ACES Colombia

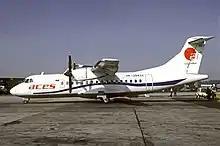
An ACES ATR 42-320 parked at El Dorado International Airport in 1995

Mr. Botero and Mr. Peñaloza, who were considered pioneers in the early days of Colombian commercial aviation, had tried several times to establish a commuter service between Manizales and Bogotá. They managed to operate a small commuter airline by the name TARCA (acronym of "Taxi Aéreo de Caldas"), which was forced to shut down due to financial difficulties. With the support and capital of the new partners from Medellín, they embarked on the successful enterprise that would be ACES. The airline began service on February 22, 1972, with Saunders ST-27 aircraft for the routes Medellín-Bogotá and Manizales-Bogotá, and soon became a major player in the Colombian market. By 1976, the airline had expanded its network to smaller regional destinations, for which it purchased DHC-6 Twin Otter aircraft.